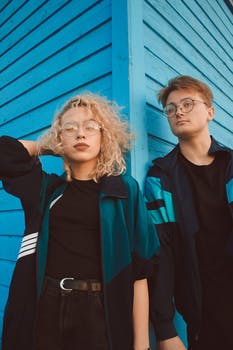
Label: No Watermark